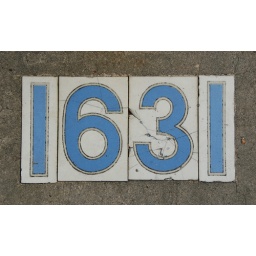
In Uptown New Orleans, many houses still have the house number in tiles embedded in the sidewalk.